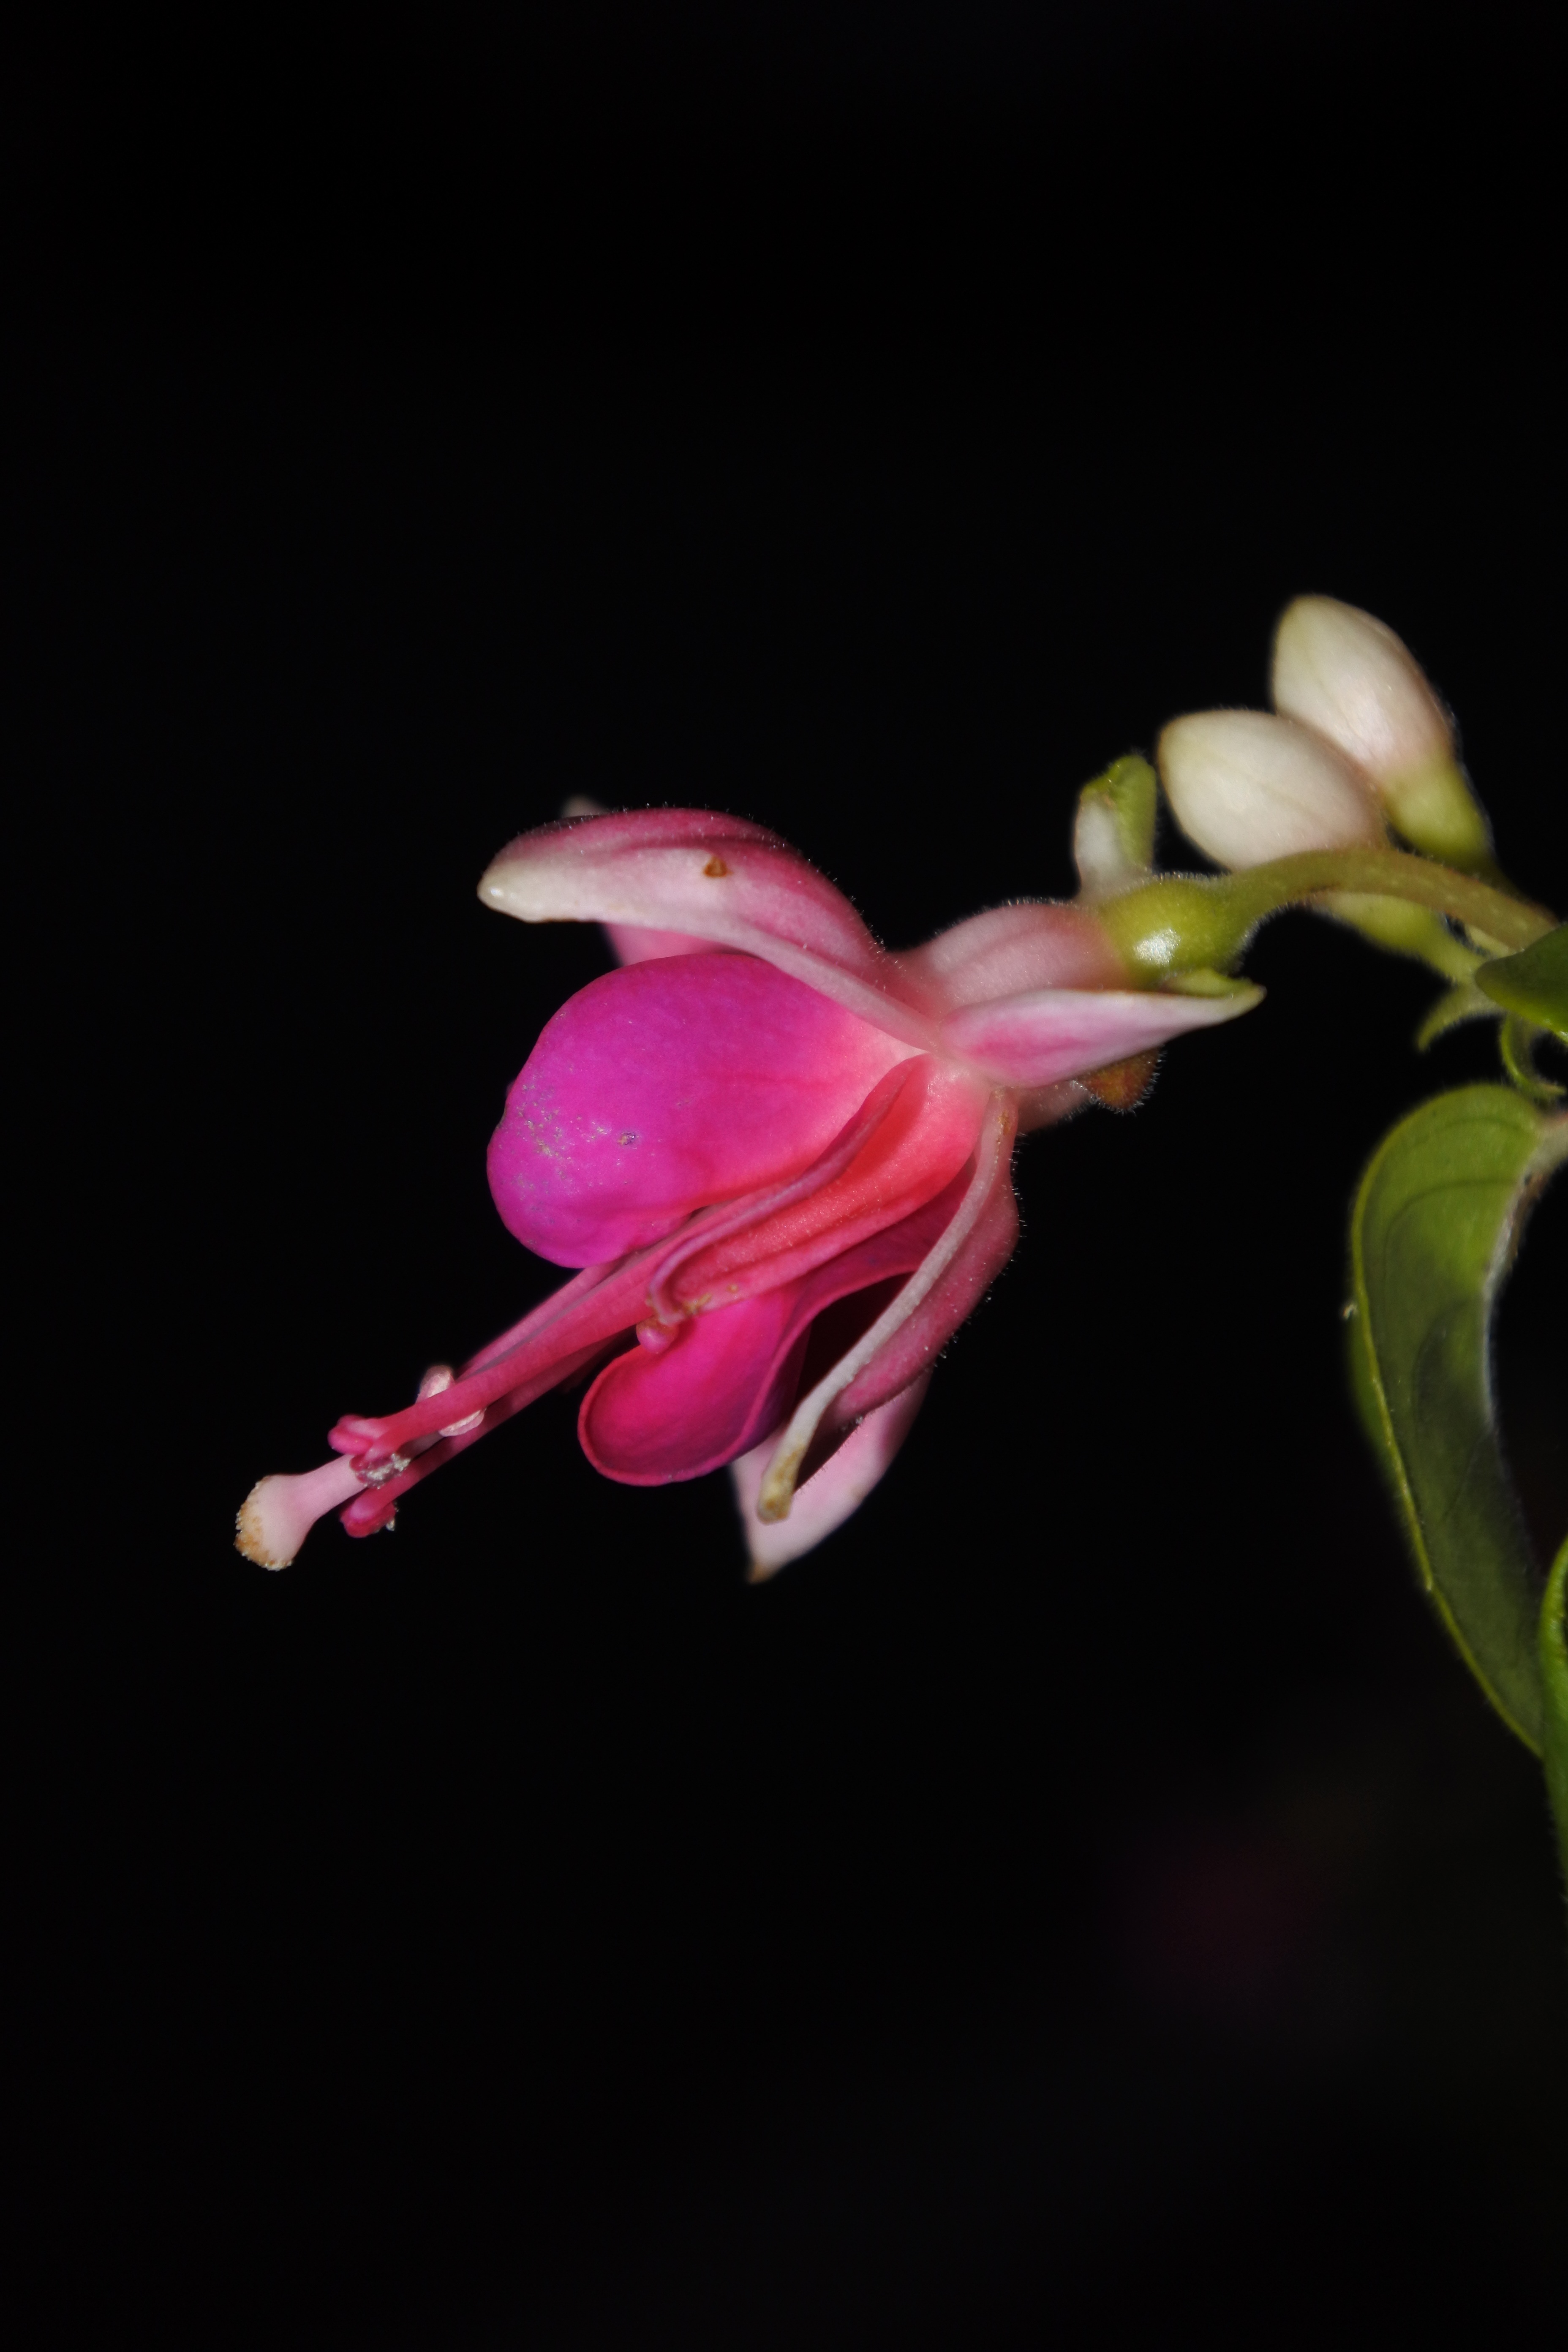
nature, blossom, plant, photography, leaf, flower, petal, red, garden, pink, flora, orchid, close up, bud, macro photography, flowering plant, night plant, plant stem, land plant